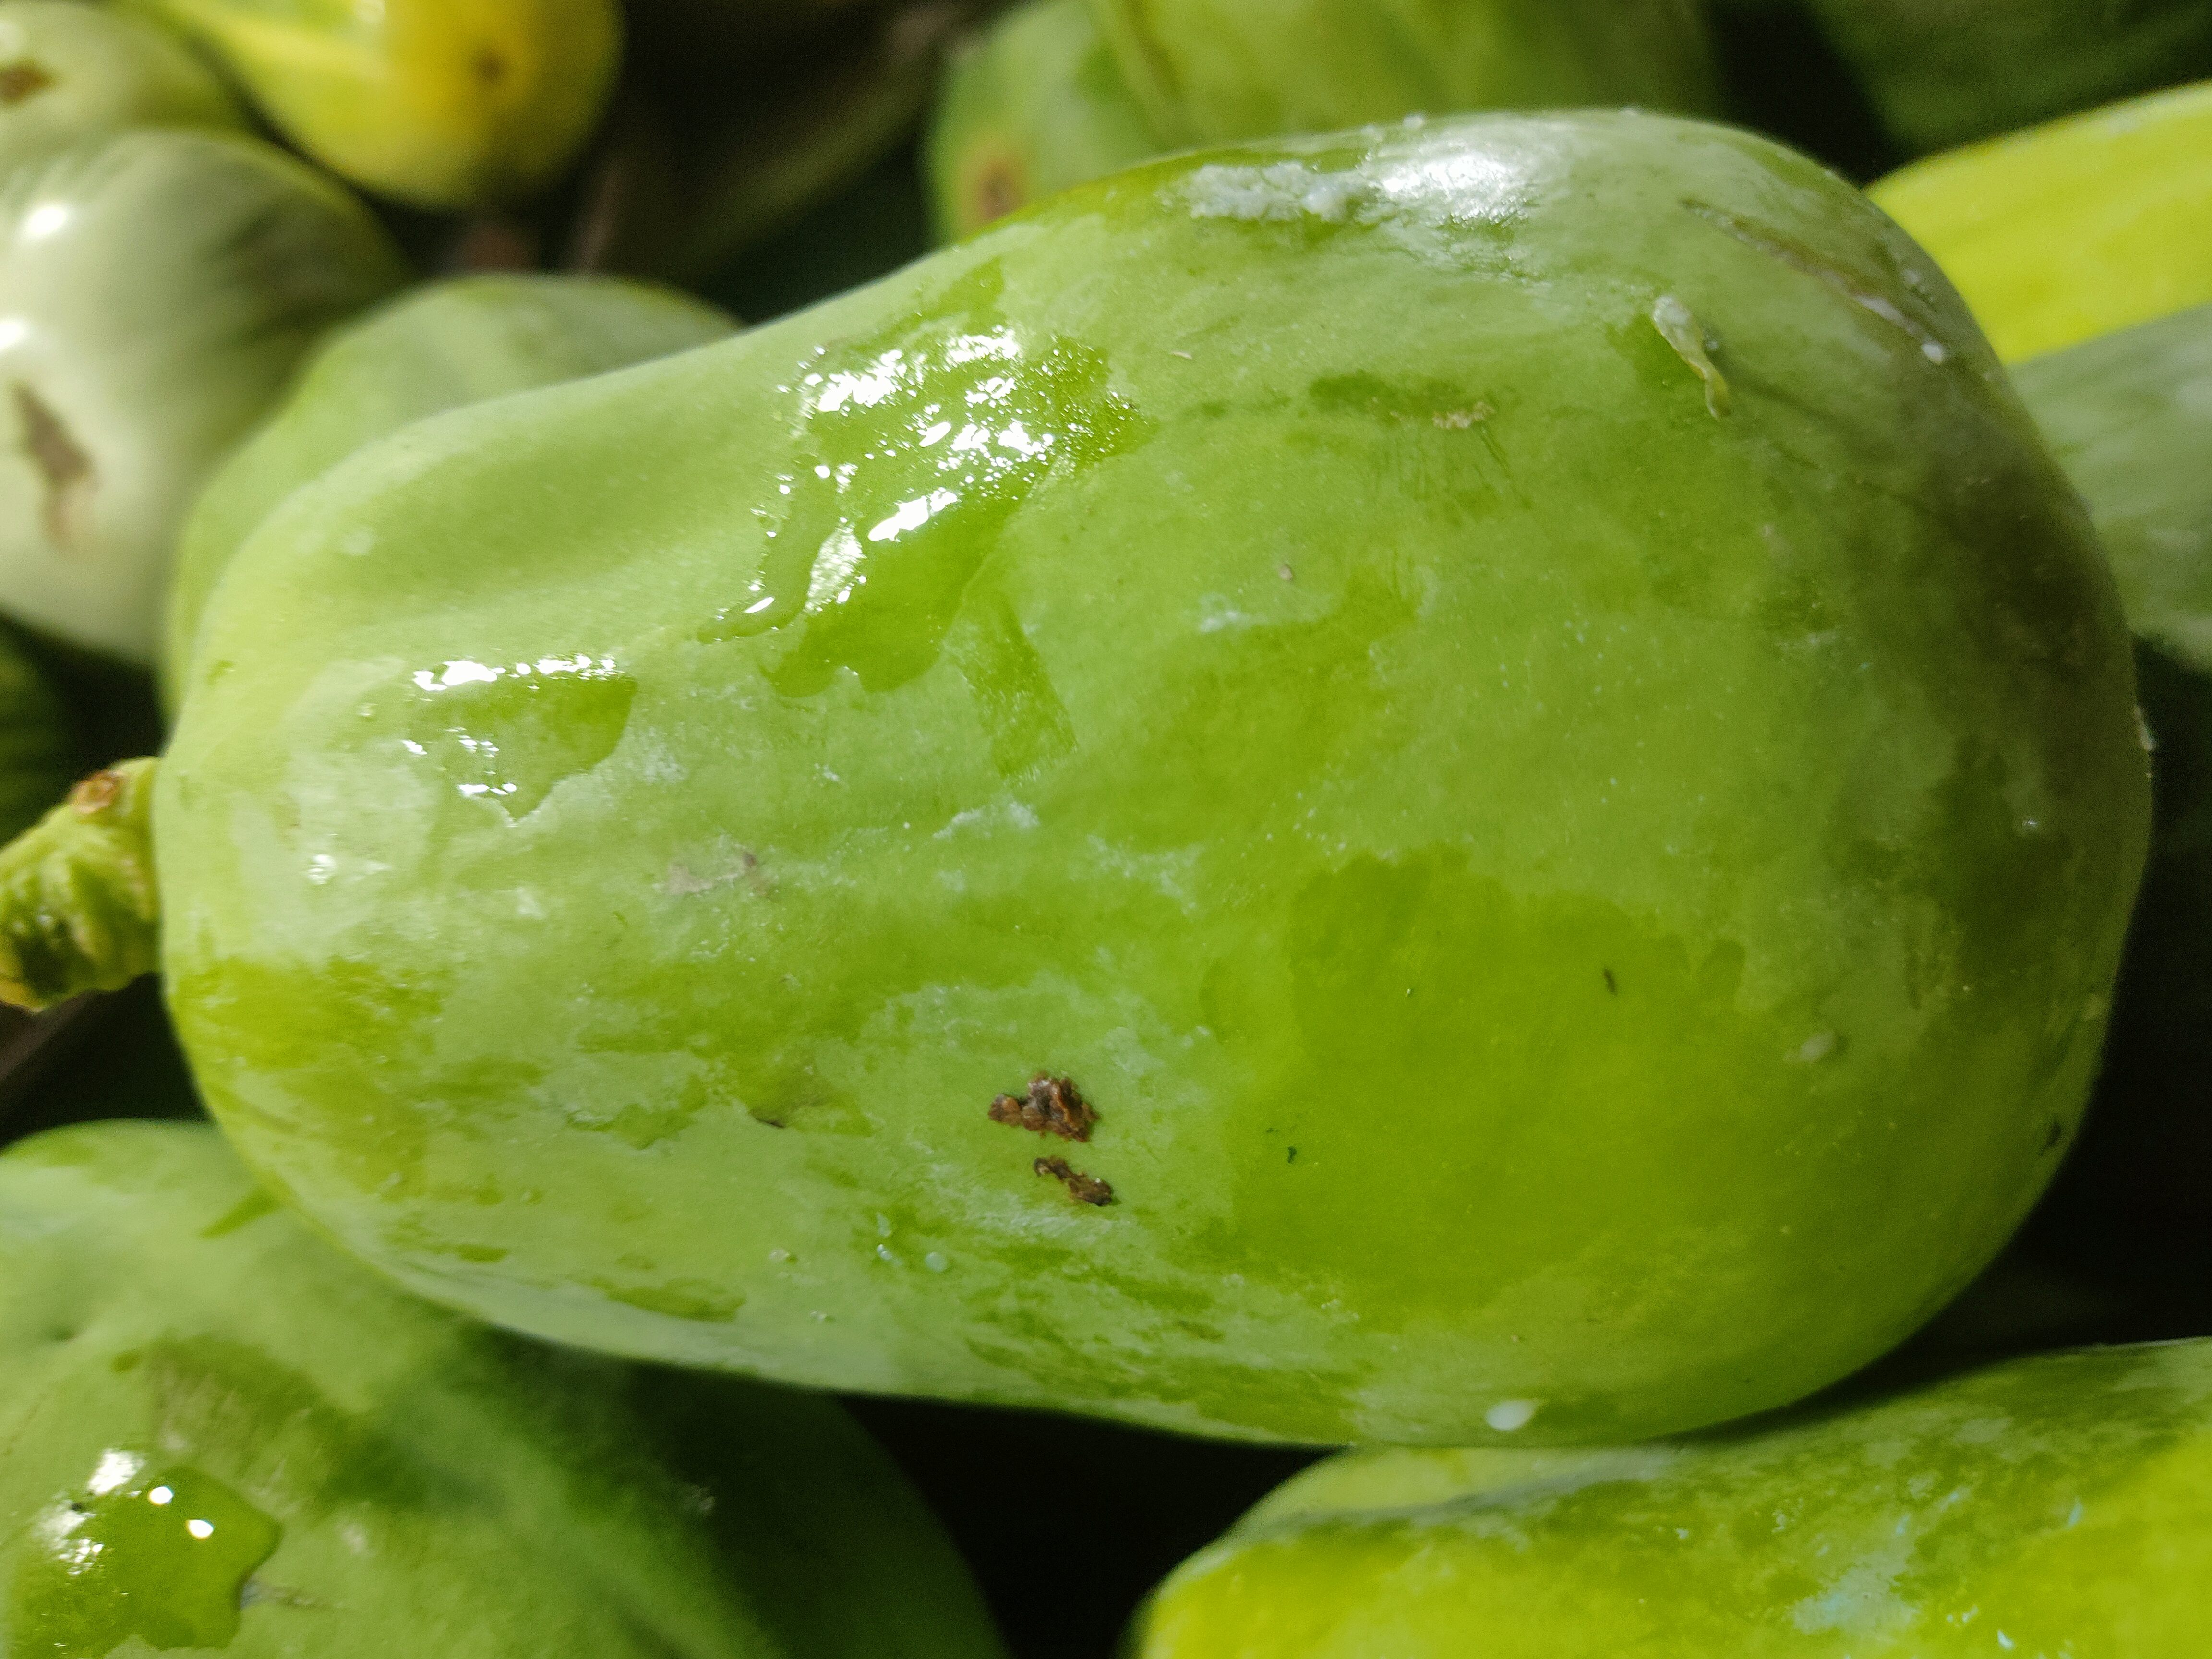
Label: Carica Papaya